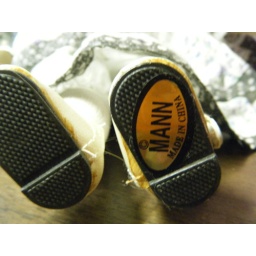
Porcelain doll "Mann" in white and blue dress